2018 Armenian Revolution

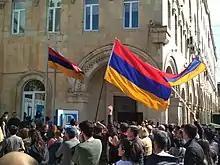
Protests on 14 April 2018

On March 31, Nikol Pashinyan began his Im Qayl (my step) protest walk, starting in the city of Gyumri, and walking through cities and towns such as Vanadzor, Dilijan, Hrazdan, and Abovyan, before finally reaching Yerevan on April 13 and holding a small rally.